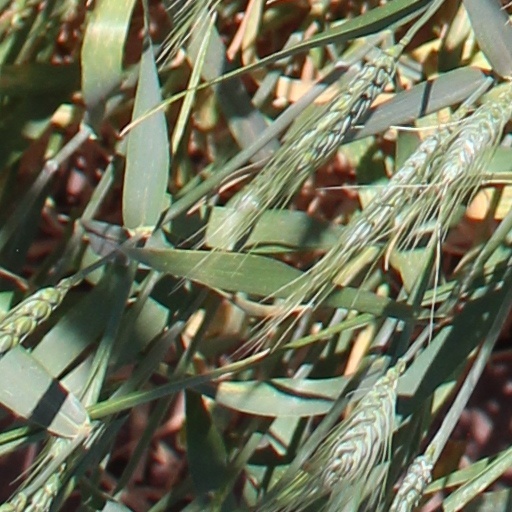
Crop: wheat